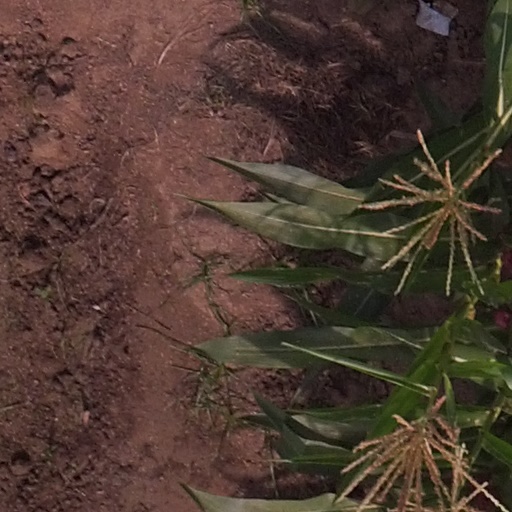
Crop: maize; corn